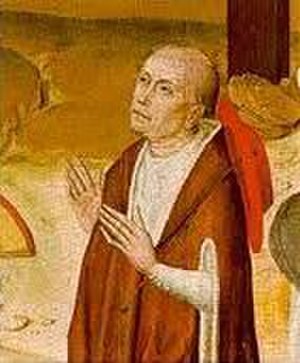
Nicolaus af Autrecourt
Nicolaus af Autrecourt eller Nicholas d'Autrécourt, Nicolaus de Autricuria, Nicolaus de Ultricuria var en fransk filosof og teolog.